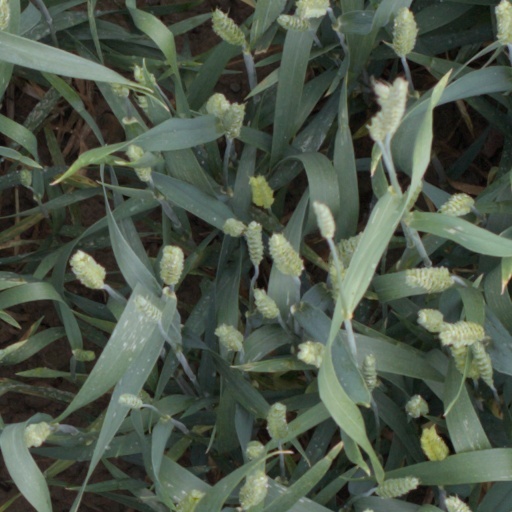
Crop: wheat